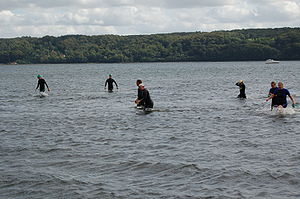
Vejle Fjordsvøm
Svømmere på vej op af vandet efter at have svømmet over Vejle Fjord
Vejle Fjordsvøm er et åbent vand-svømningsarrangement som foregår i Vejle hvert år i august måned. Det er arrangeret af Vejle Svømmeklub Triton, og går ud på at deltagerne skal svømme over Vejle Fjord. Svømningen foregår på den østlige side af Vejlefjordbroen, med start fra sydsiden af fjorden og mål ved Albuen Strand på fjordens nordlige side. I lige linje er turen ca. 1,3 km, men afhængig af vind og strøm, kan svømmerne risikere at svømme noget længere. Ved de første arrangementer blev deltagerne kørt i busser fra målområdet ved Albuen til startstedet på sydsiden af fjorden. De seneste par år er deltagerne i stedet blevet sejlet over fjorden af Match Racing Denmark.